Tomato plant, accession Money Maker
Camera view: horizontal (90 deg, fisheye); turntable rotation: 300 degrees
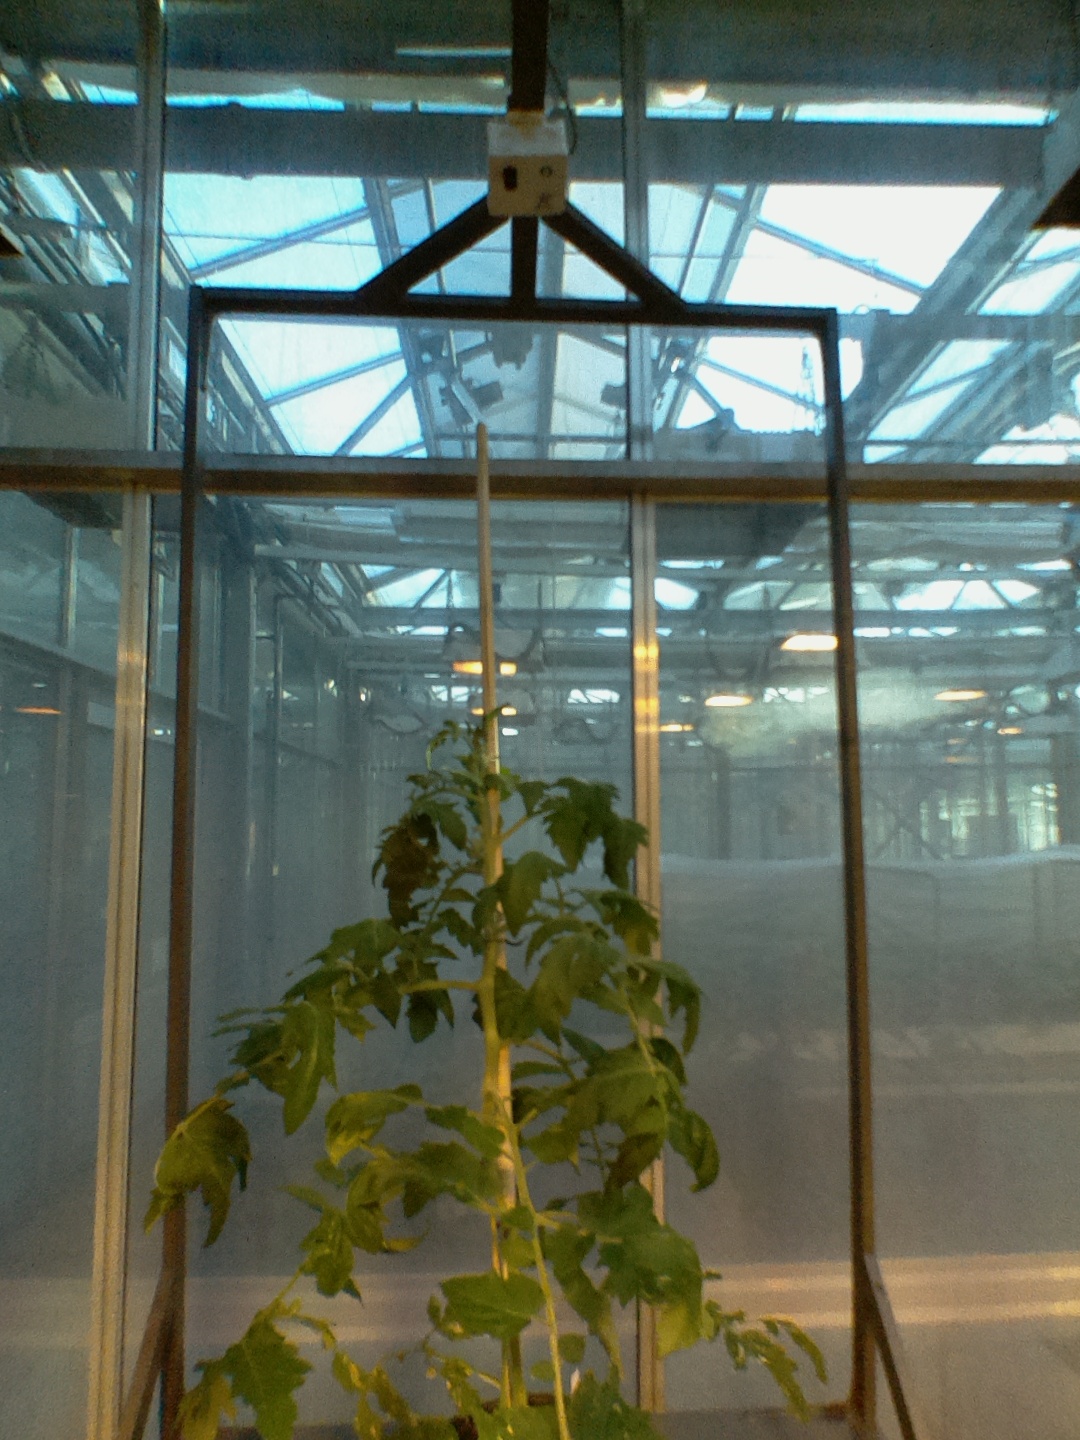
BBCH growth stage 53: 3 inflorescences visible